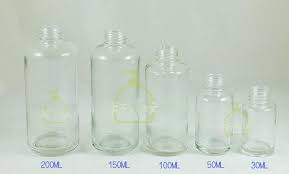
Waste category: glass